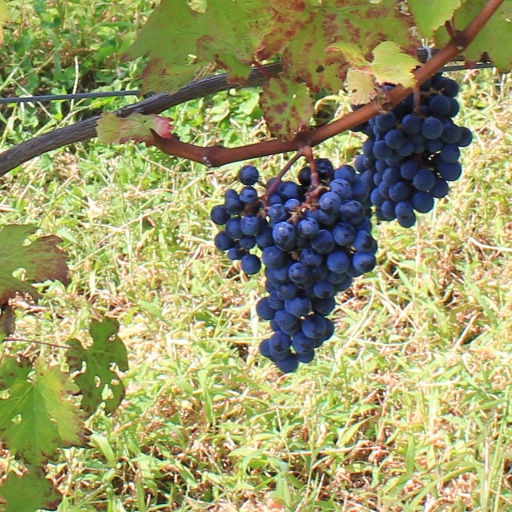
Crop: grape